Udai Prakash Arora

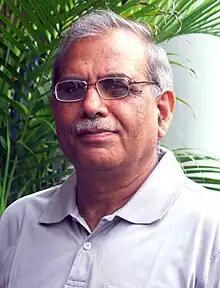
Prof. Udai Prakash Arora

Udai Prakash Arora (born 1944) is an Indian Historian well known for his pioneering works in the